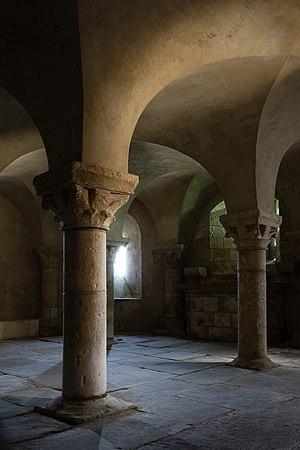
Cet article recense les monuments historiques français classés en 1906.
Cet article recense les monuments historiques situés dans l'arrondissement de Cherbourg, dans le département de la Manche.
Saint-Marcouf est une commune française, située dans le département de la Manche en région Normandie, peuplée de 341 habitants.